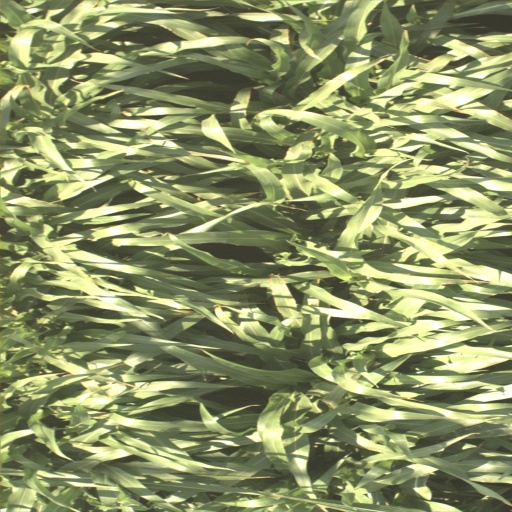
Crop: sorghum